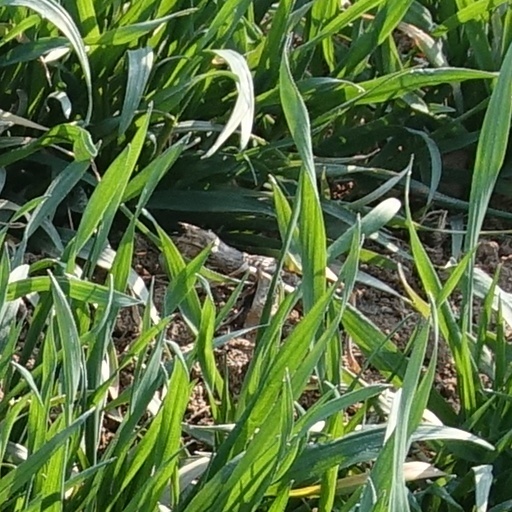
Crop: wheat